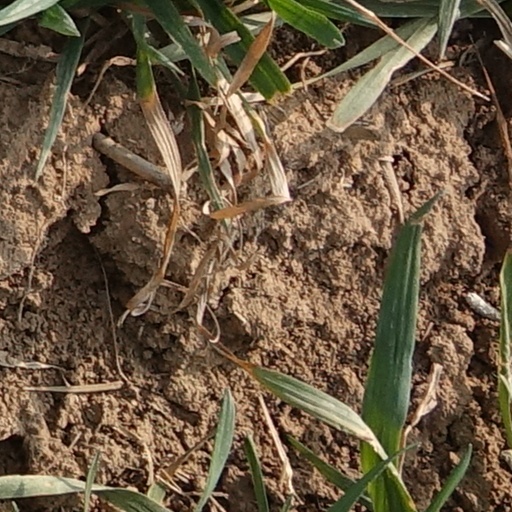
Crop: wheat